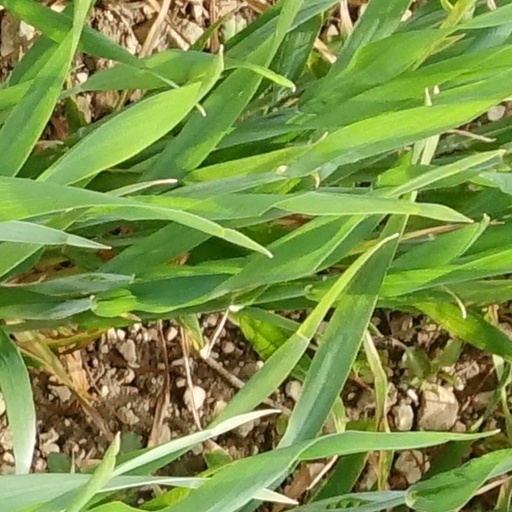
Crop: wheat